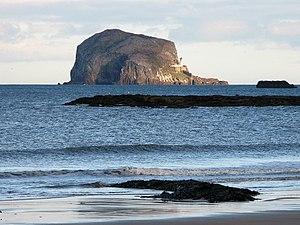
Bass Rock et son phare vus depuis North Berwick, Firth of Forth, Écosse